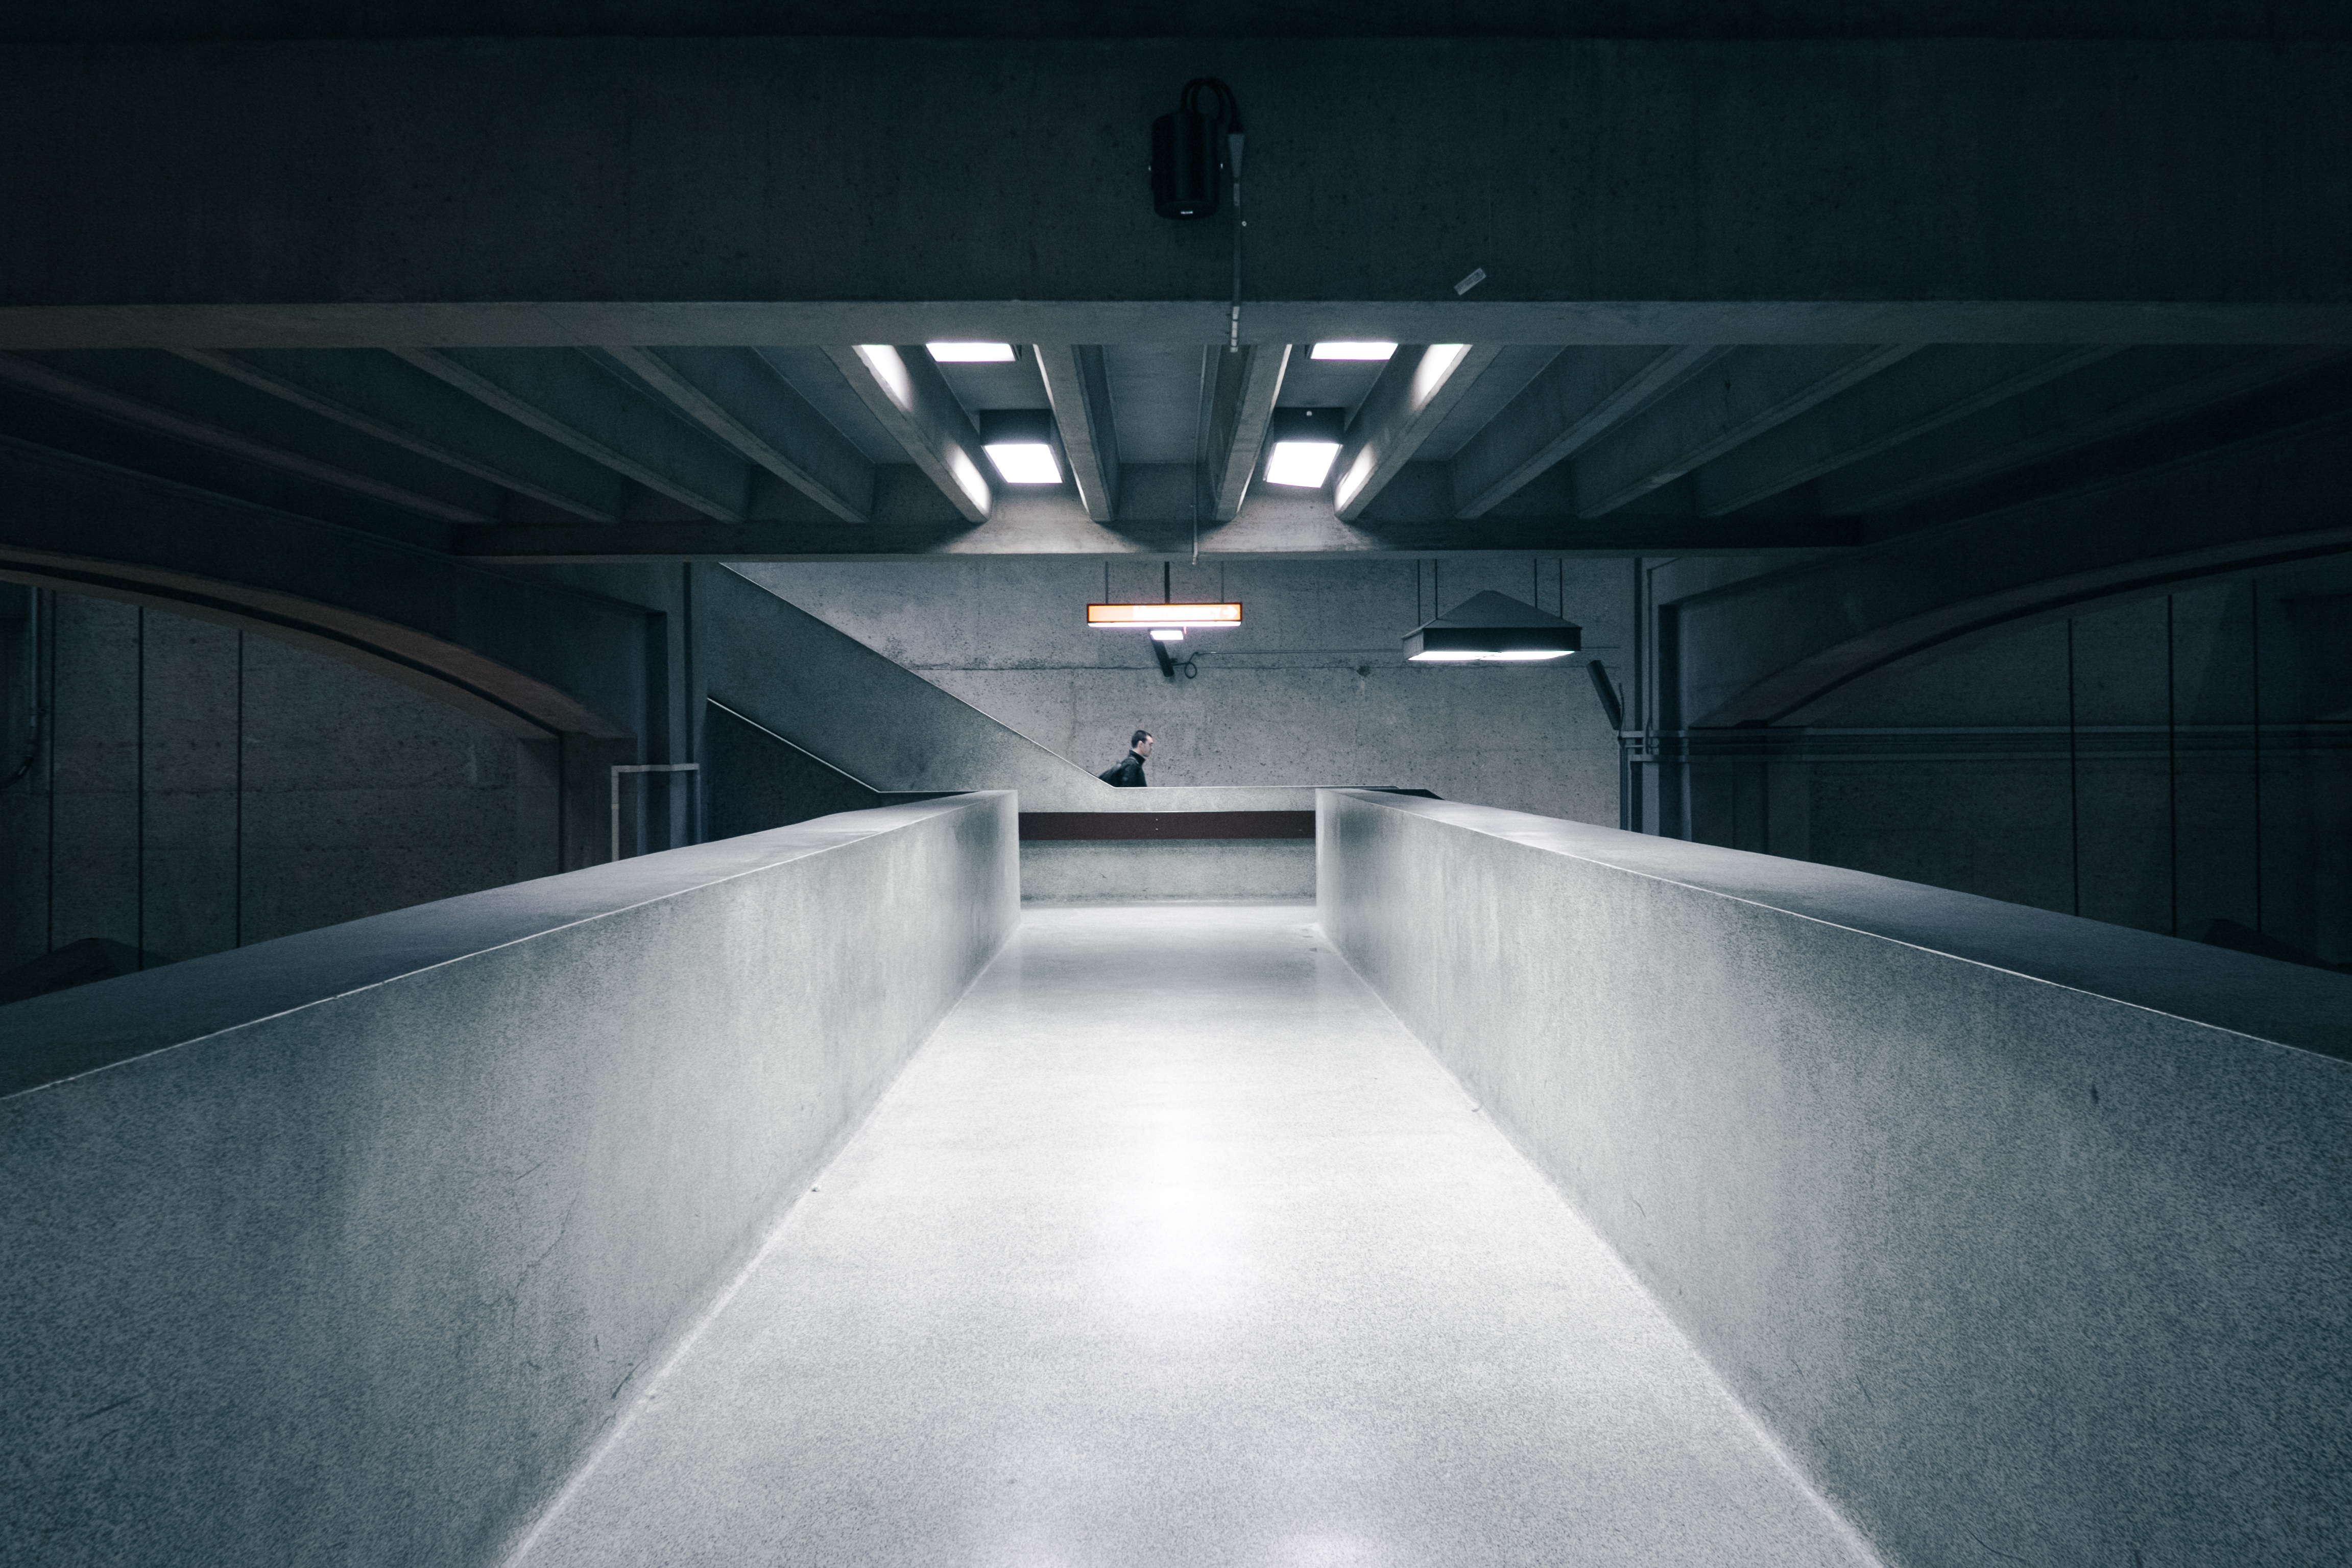
person, light, architecture, white, building, subway, darkness, black, monochrome, concrete, public transport, symmetry